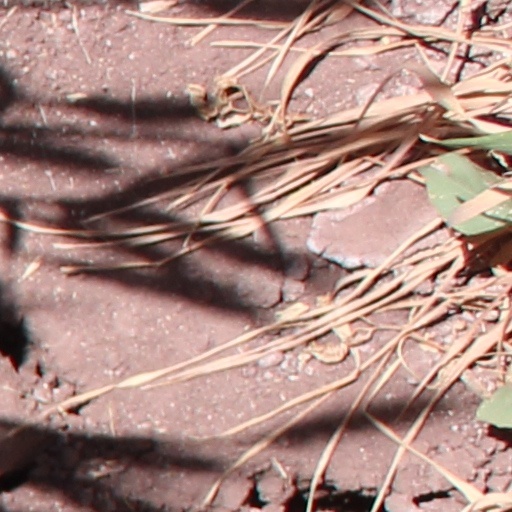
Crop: wheat